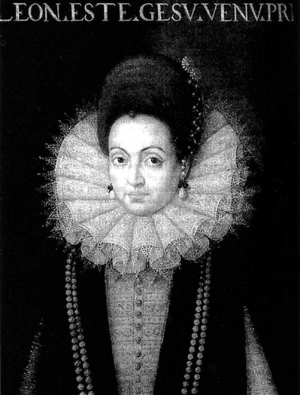
Portrait de Leonora d'Este à Modène
Il Perdono di Gesualdo est une œuvre du peintre florentin Giovanni Balducci, réalisée en 1609 et répondant à une commande de Carlo Gesualdo, prince de Venosa et compositeur de madrigaux. Conservé dans la chapelle privée de l'église Santa Maria delle Grazie de Gesualdo, le tableau a fait l'objet d'importantes restaurations à la fin du XXᵉ siècle, à la suite du tremblement de terre de 1980 dans l'Irpinia, qui avait détruit une grande partie des bâtiments.